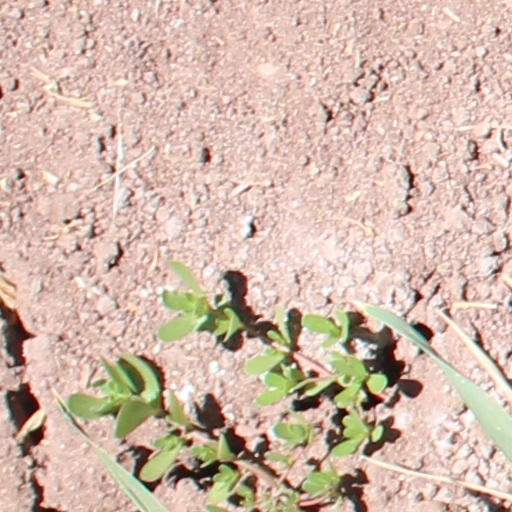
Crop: wheat